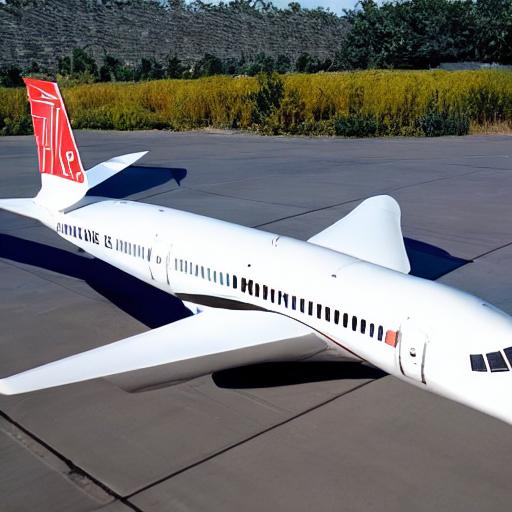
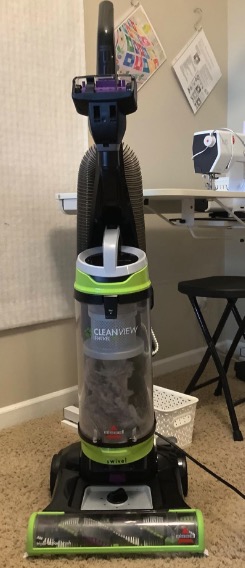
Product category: items_vacuum
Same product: no